Kvarner Gulf

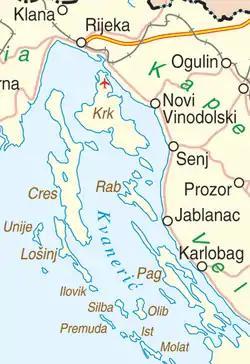
Map of the Kvarner Gulf

The Kvarner Gulf (or ; ; or ) sometimes also Kvarner Bay, is a bay in the northern Adriatic Sea, located between the Istrian peninsula and the northern Croatian Littoral mainland. The bay is a part of Croatia's internal waters.